Great Purge

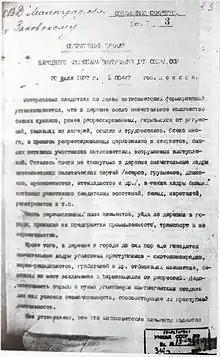
Excerpt from NKVD Order No. 00447

A power vacuum developed in the Communist Party, the ruling party in the Soviet Union (USSR), after the 1924 death of Vladimir Lenin; established figures in Lenin's government attempted to succeed him. Joseph Stalin, the party's general secretary, triumphed over his opponents by 1928 and gained control of the party. Initially, Stalin's leadership was widely accepted; Trotsky, his main political adversary, was forced into exile in 1929 and Stalin's doctrine of "socialism in one country" became party policy. Party officials began to lose faith in his leadership in the early 1930s, however, largely due to the human cost of the first five-year plan and the collectivization of agriculture (including the Holodomor famine in Ukraine).